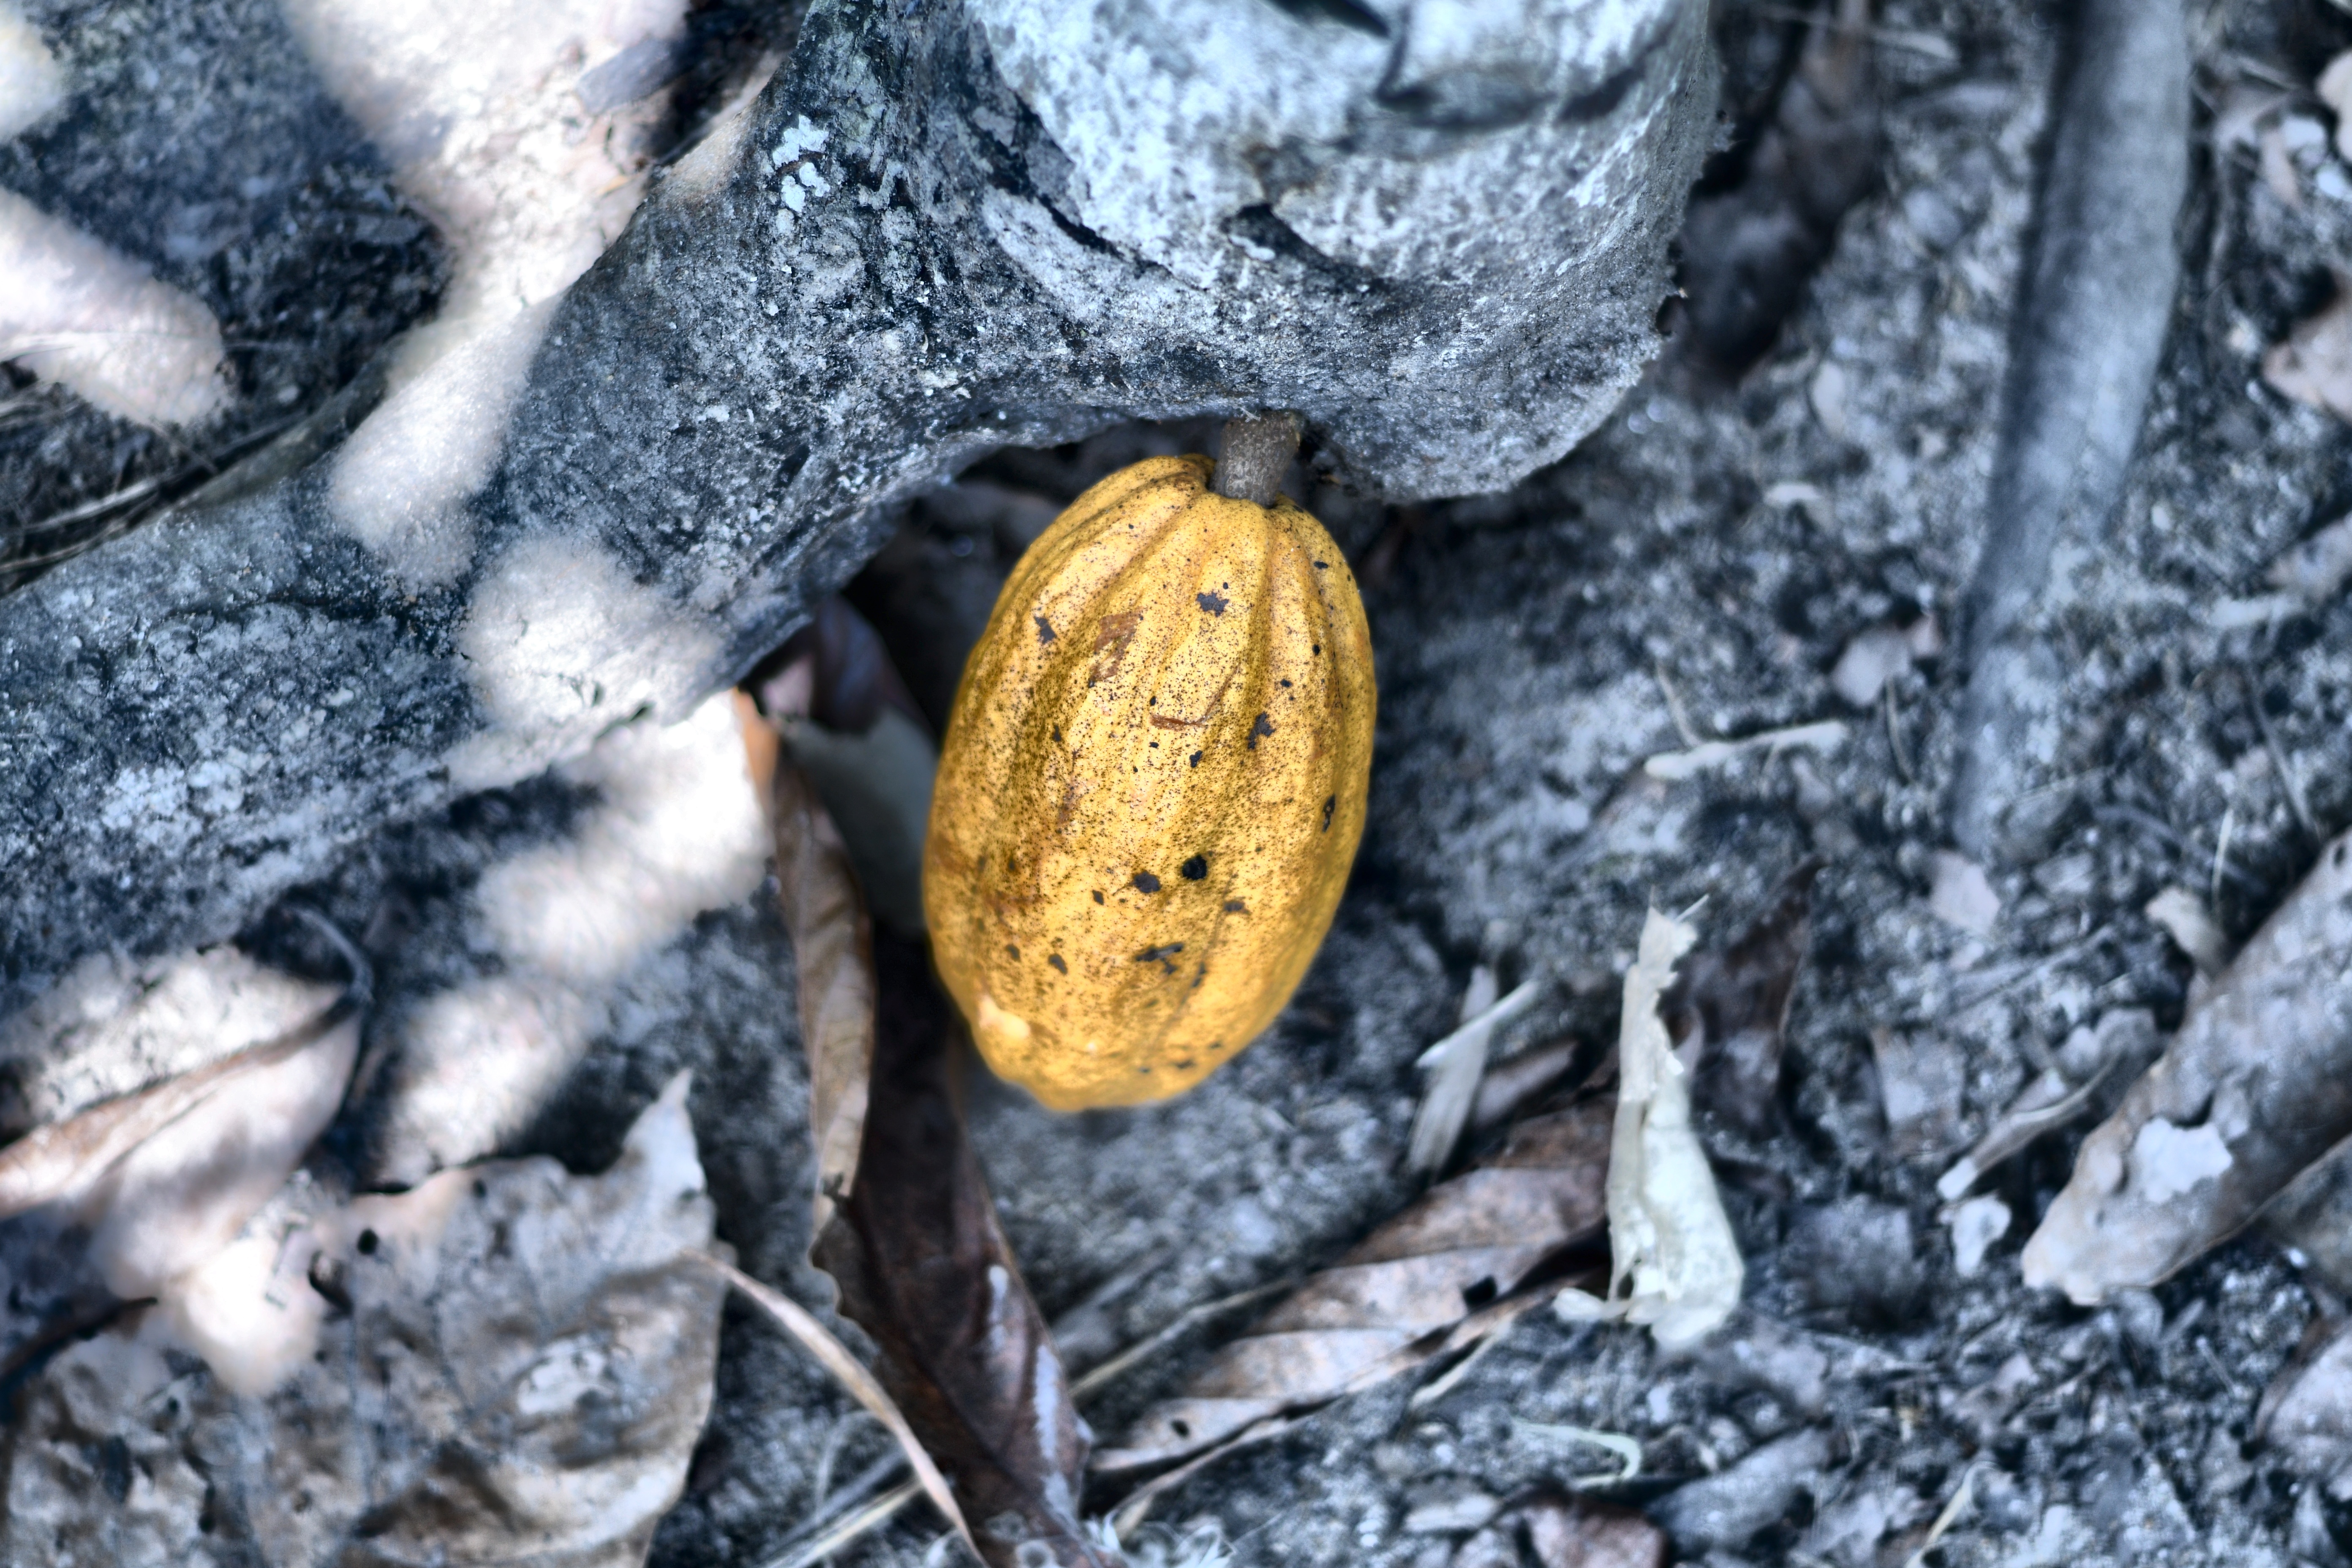
Maturity: mature
Variety: Amelonado